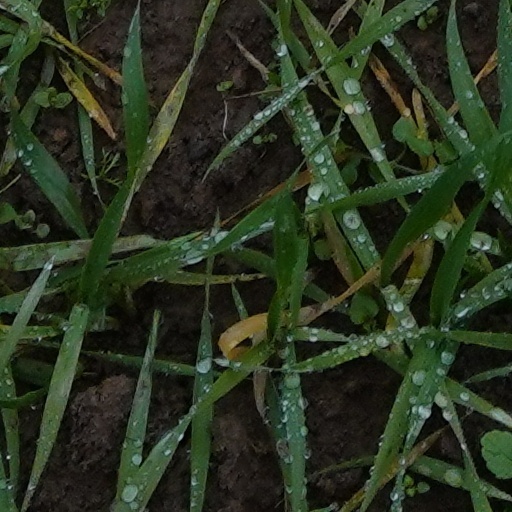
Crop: wheat